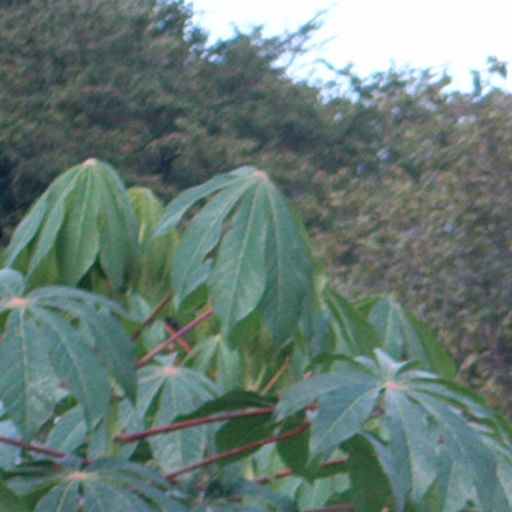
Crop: cassava